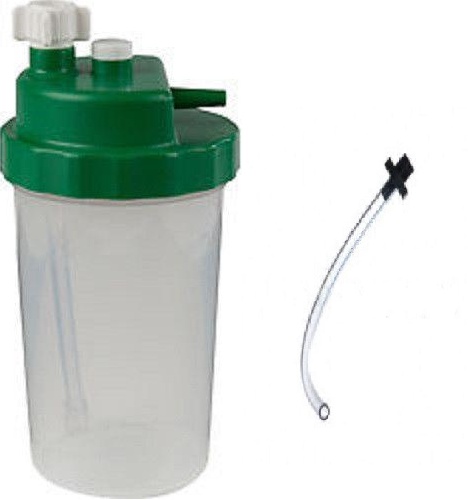
Invacare Perfecto Humidifier Kit
Brand: OxygenPlus
This essential kit is all you need to hook up a humidifier bottle to your Invacare Perfecto machine. Also includes necessary tubing adapter!
Category: Health & Beauty > Health Care > Respiratory Care > PAP Machines